Svein Tuft

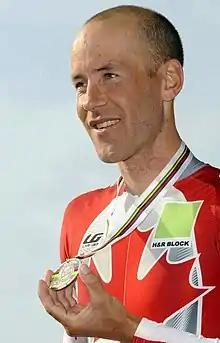
Tuft at the 2008 UCI Road World Championships.

Svein Tuft (born May 9, 1977) is a Canadian former road bicycle racer, who rode professionally between 2005 and 2019 for the , , , and teams. Tuft was the winner of the 2006–07 UCI America Tour, and was a thirteen-time champion at the Canadian road cycling championships: twice in the road race, and eleven times in the time trial.